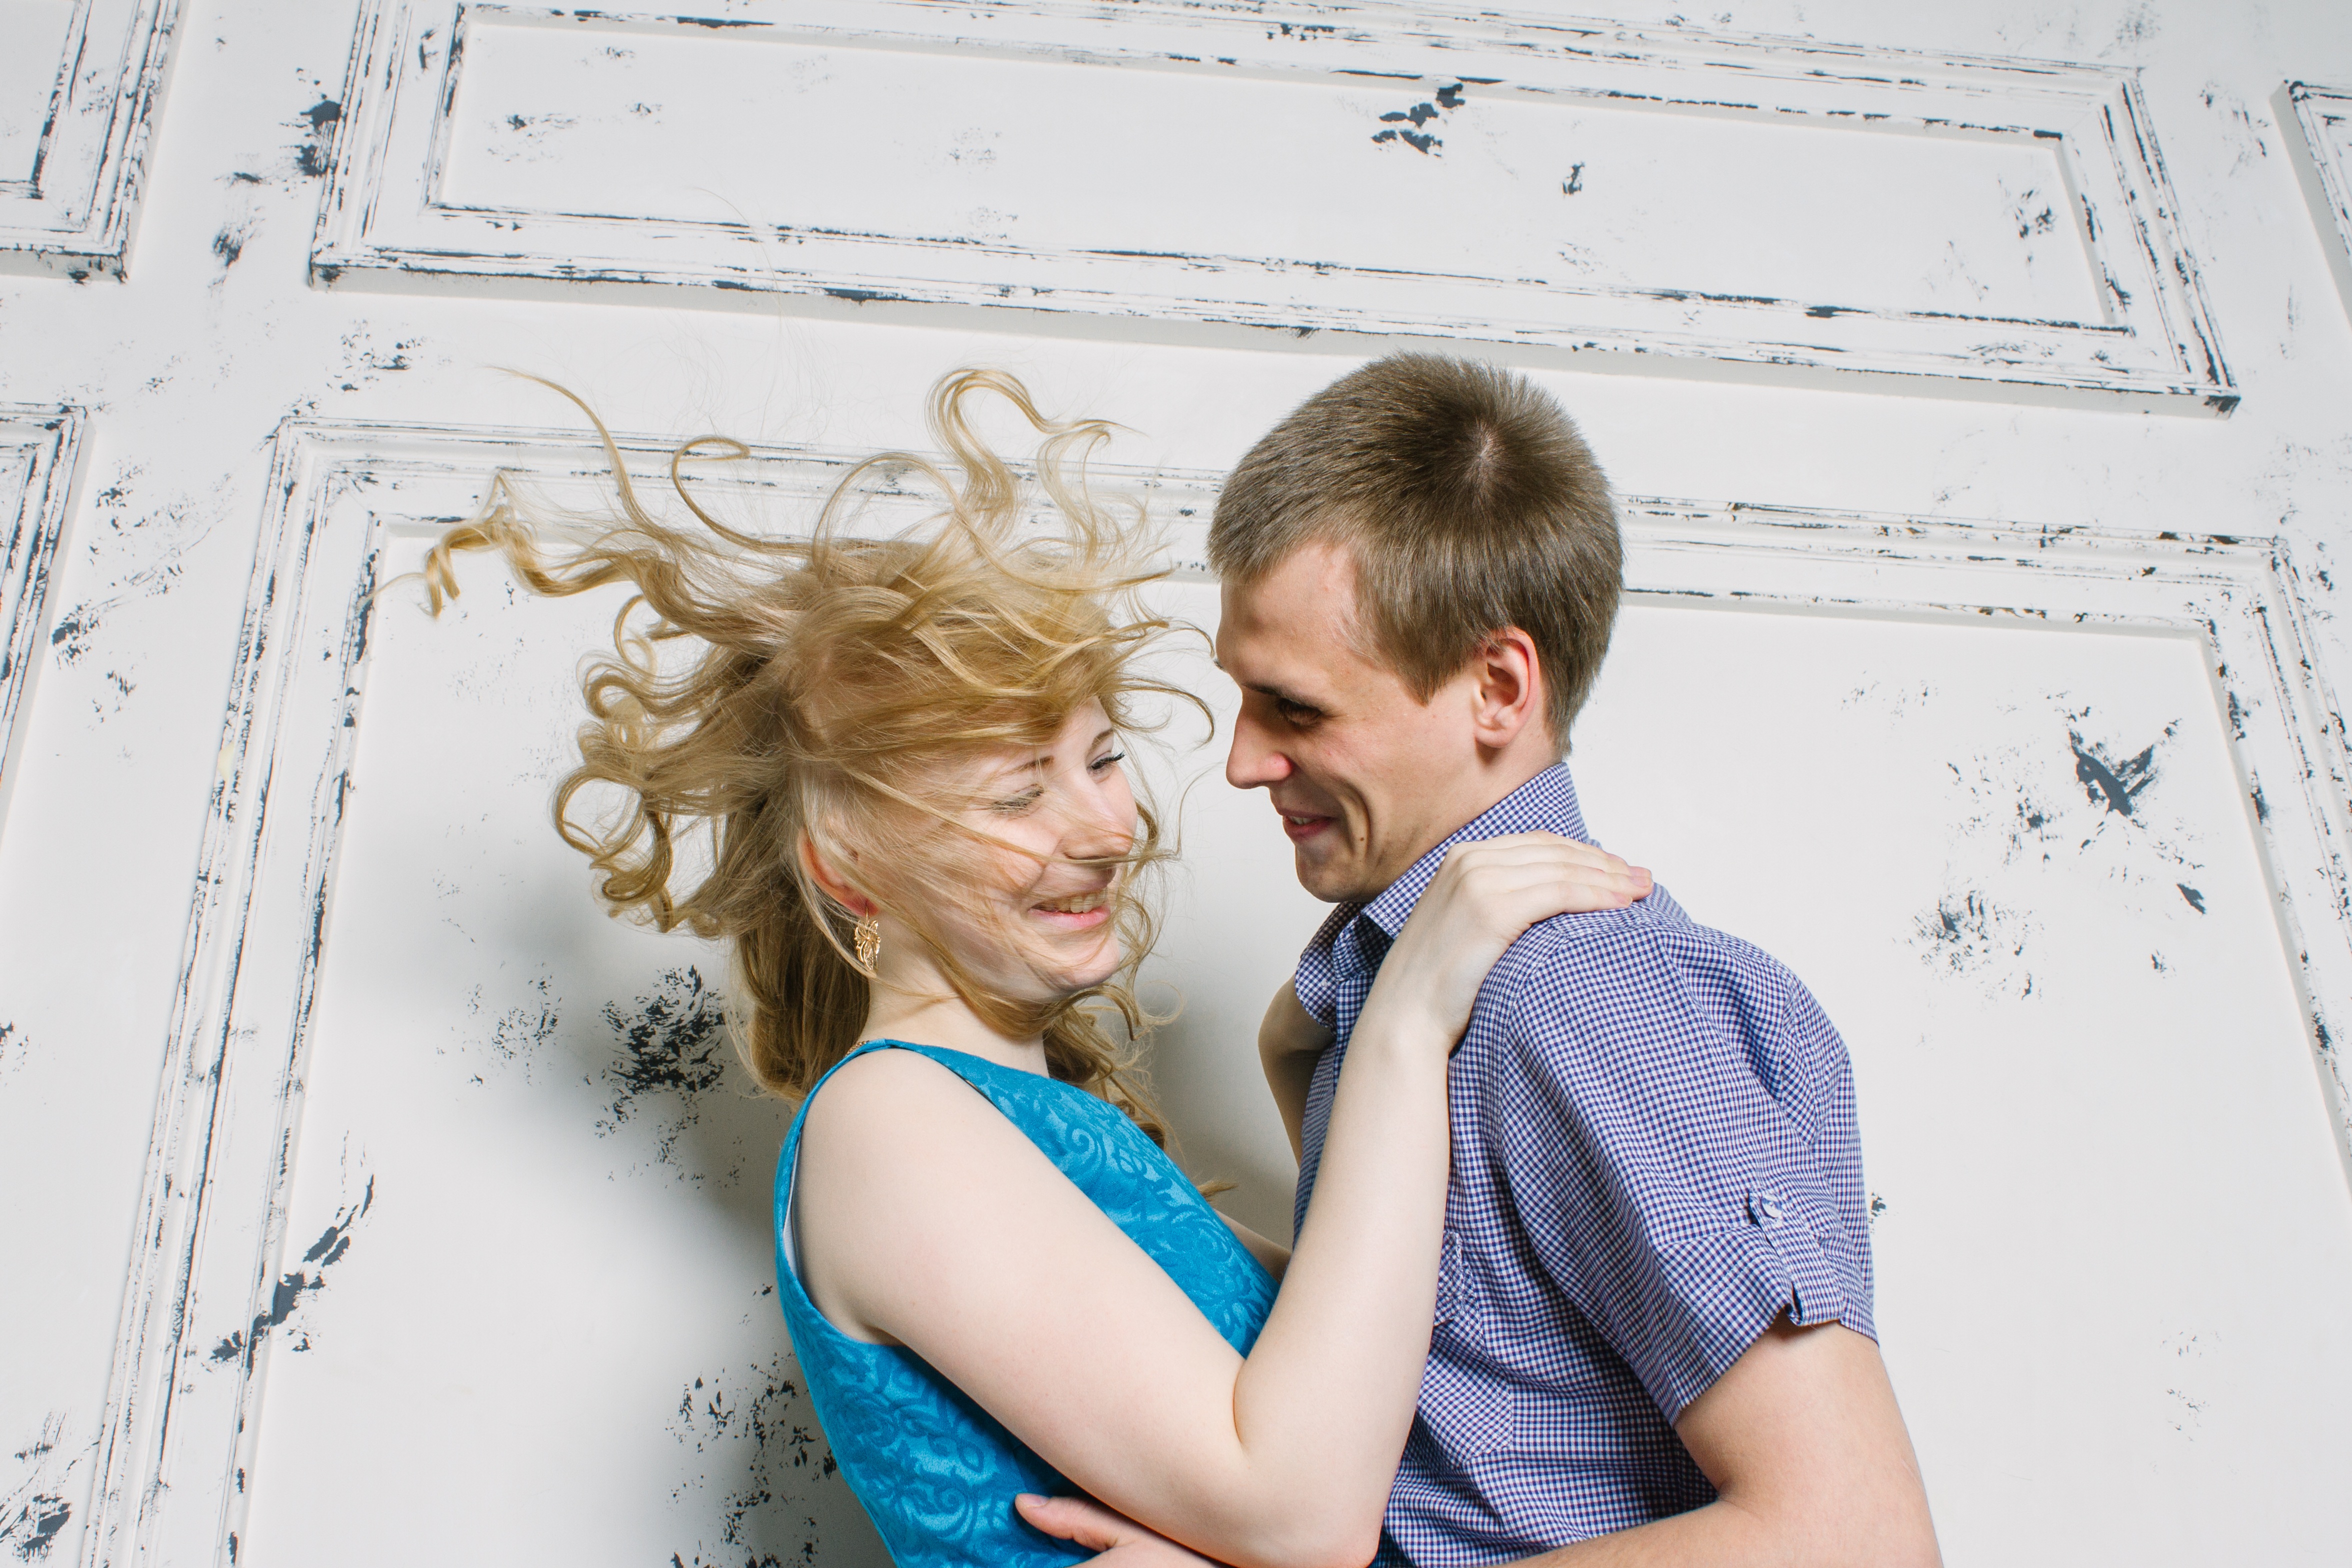
photography, love, portrait, couple, romance, two, blue, ceremony, relationship, photograph, photoshoot, feelings, lavstori, interaction, sweethearts, photo shoot, portrait photography